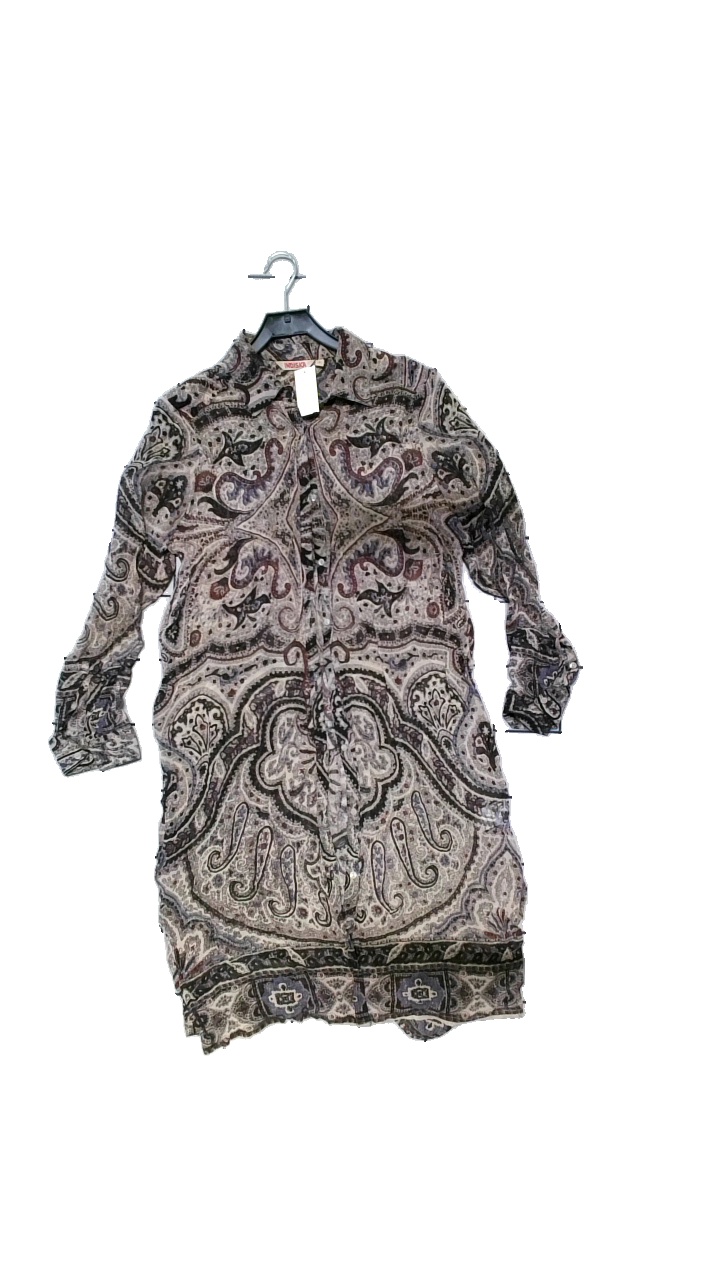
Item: Dress (Ladies)
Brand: Indiska
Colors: Multicolor, Red, Blue, Beige
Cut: Oversize, Long
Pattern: Geometric print
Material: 100% viscose
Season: All
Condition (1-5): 4
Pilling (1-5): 5
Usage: Reuse
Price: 100-150